Teiichi Suzuki

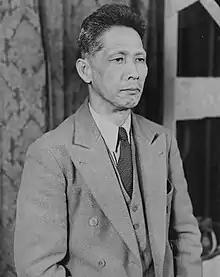
Teiichi Suzuki

was a lieutenant general in the Imperial Japanese Army, a minister of state, and member of the House of Peers. A close associate of Hideki Tojo, he helped to plan Japan's wartime economy.